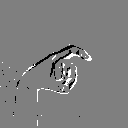
ASL letter: x